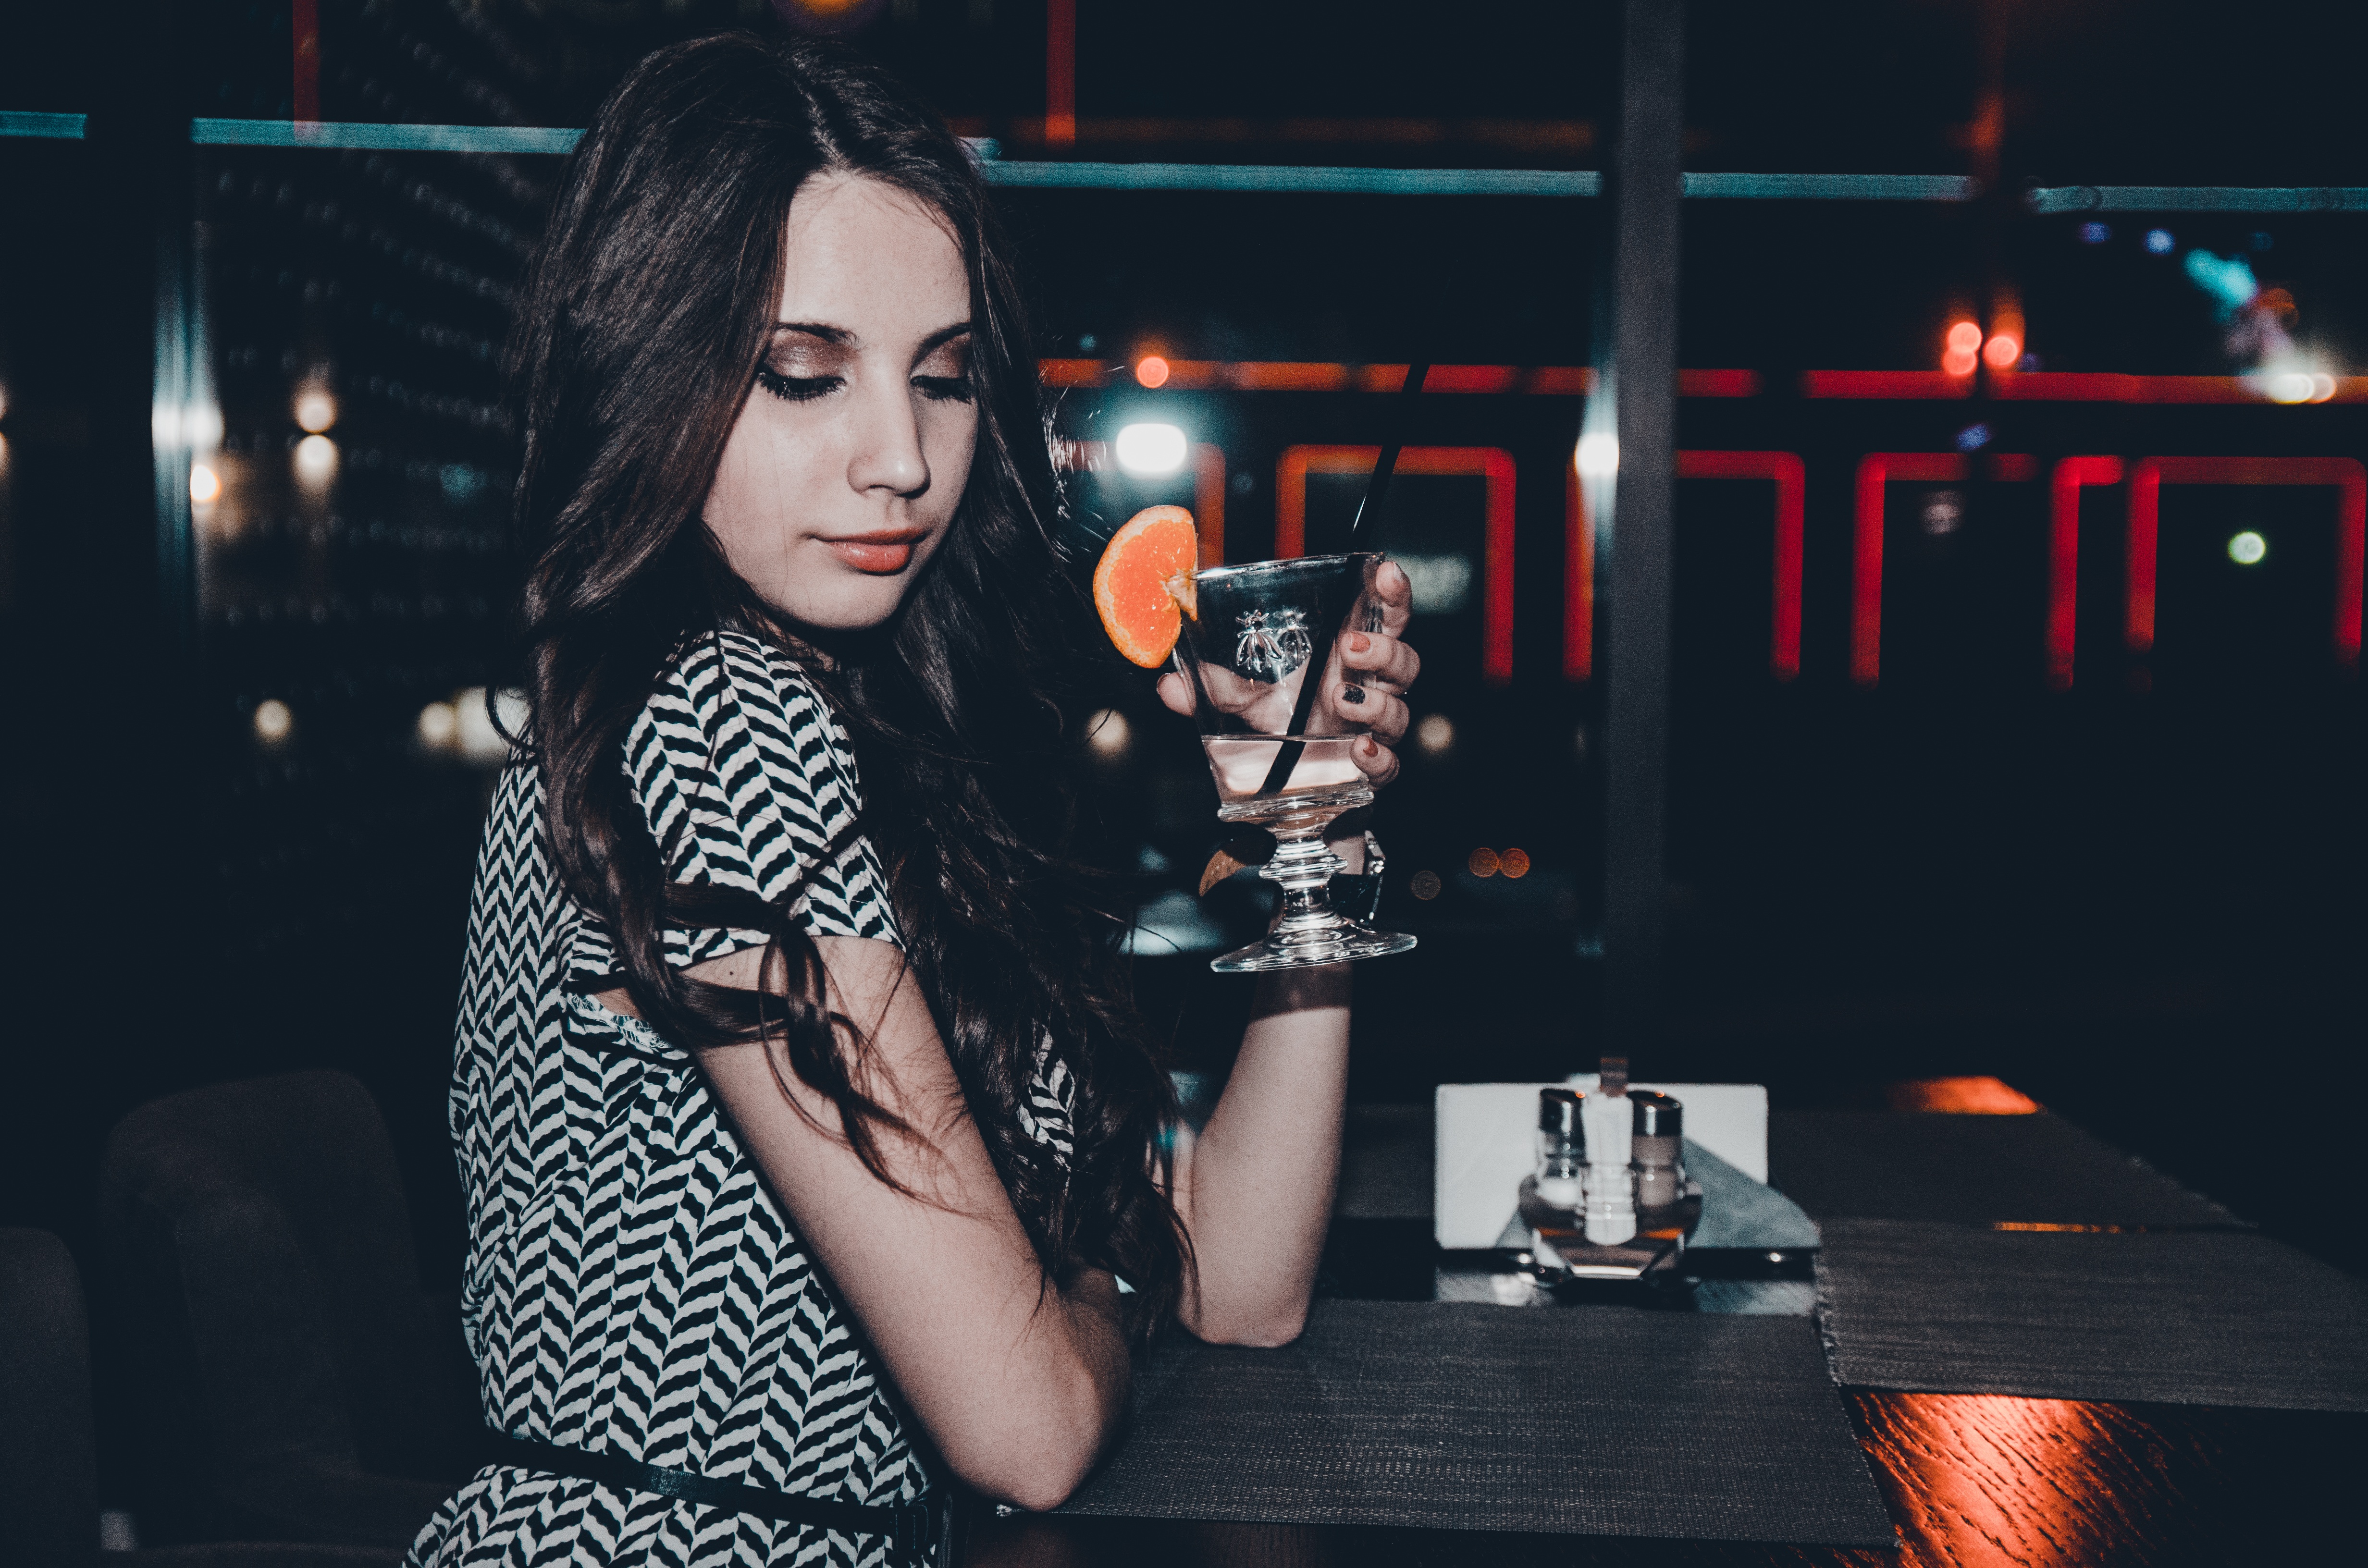
girl, woman, hair, view, female, portrait, model, young, youth, fashion, blonde, jacket, hairstyle, long hair, girls, stage, dress, hands, legs, singing, beauty, style, armchair, posture, smiles, dark background, cosmetics, nightclub, erotic, light background, singer songwriter